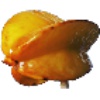
Label: Carambula 1